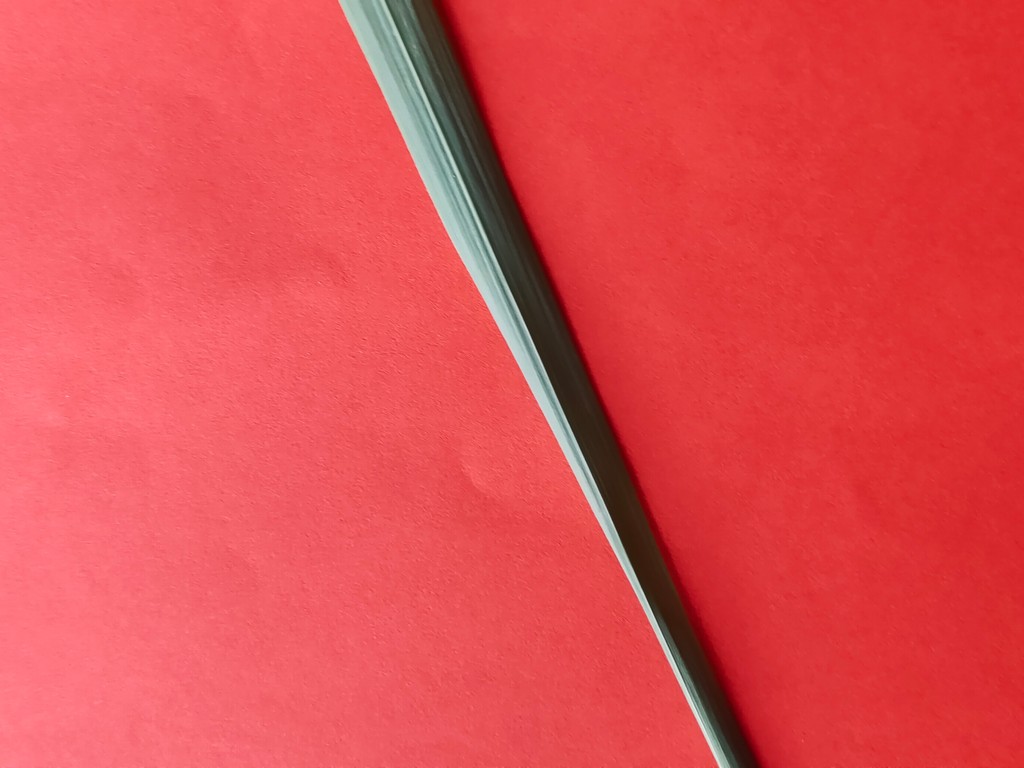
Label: Healthy